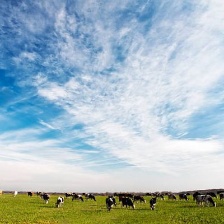
Cloud type: Cirrostratus